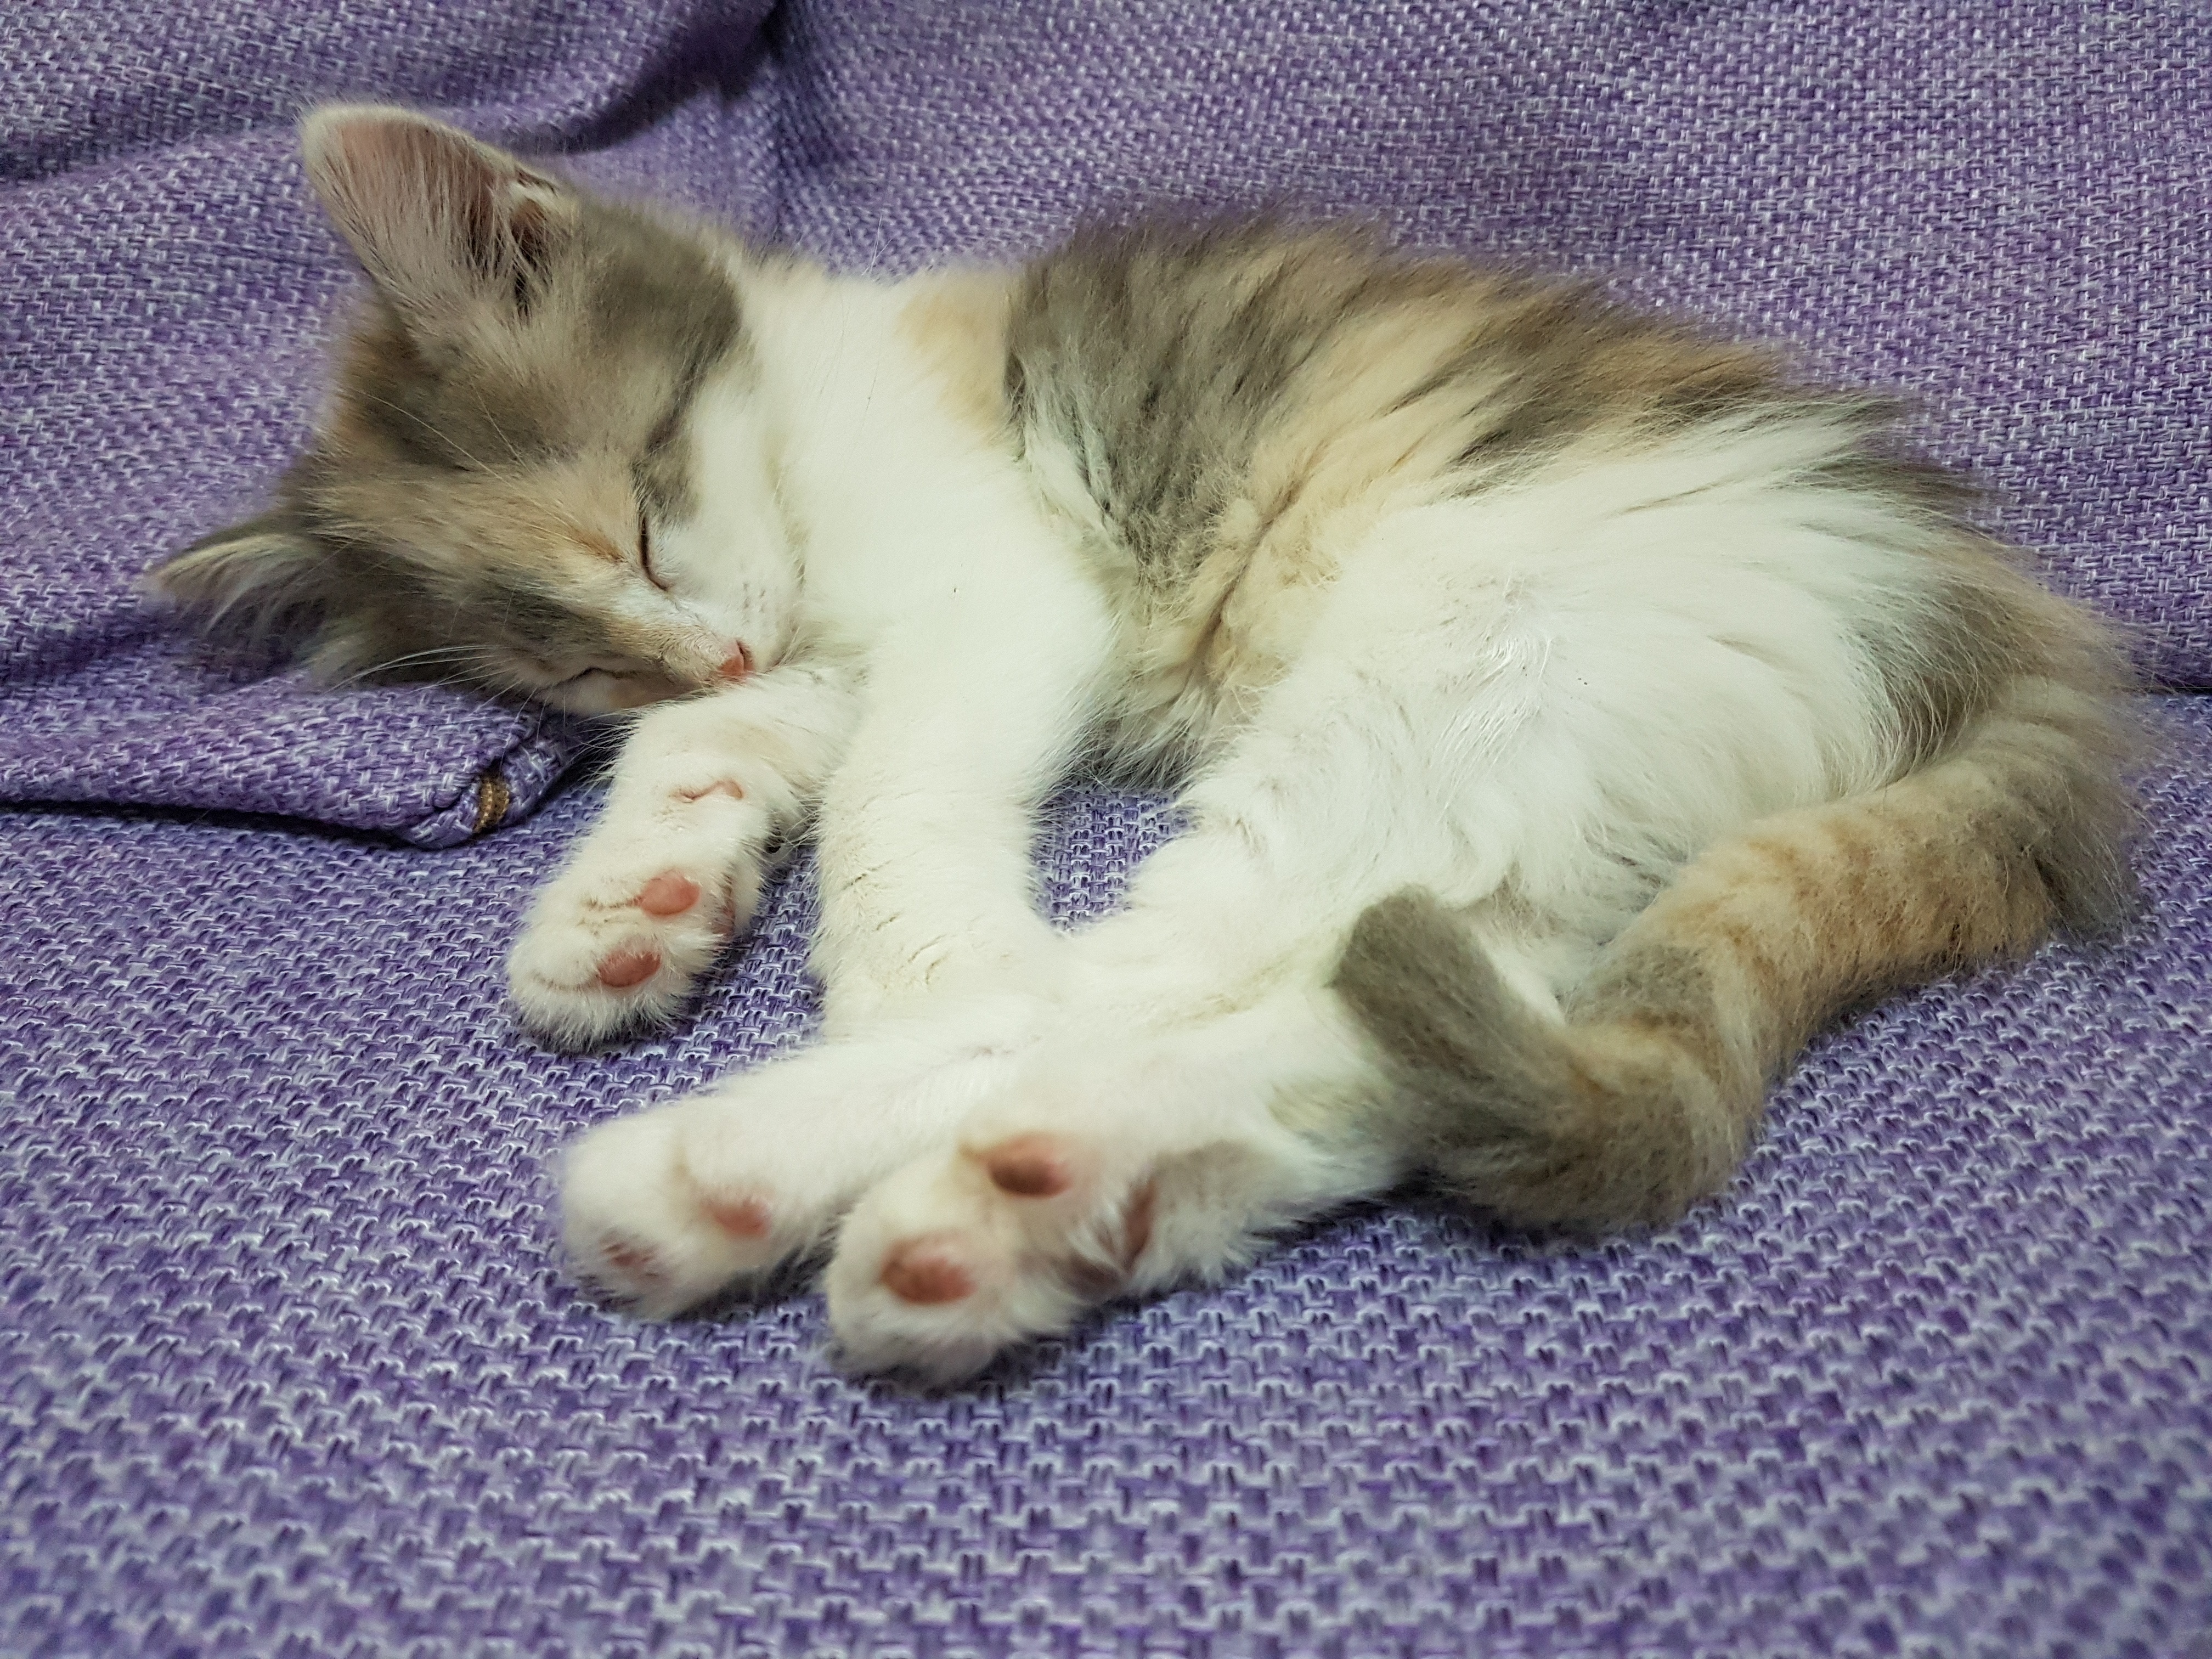
kitten, cat, mammal, whiskers, vertebrate, dreams, persian, sleeps, small to medium sized cats, cat like mammal